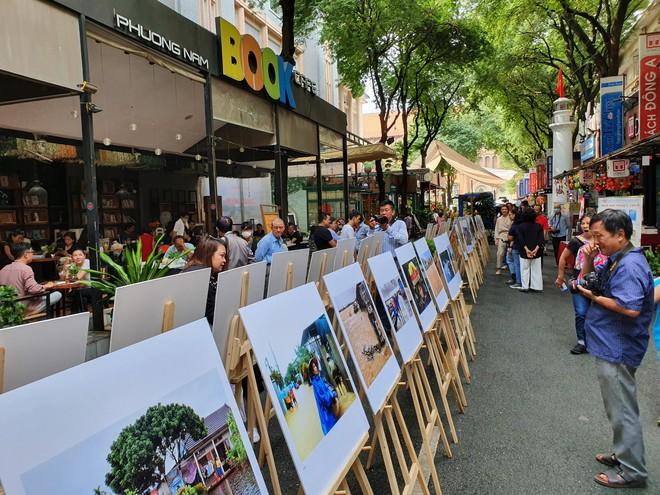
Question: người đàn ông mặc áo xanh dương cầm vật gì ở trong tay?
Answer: máy ảnh